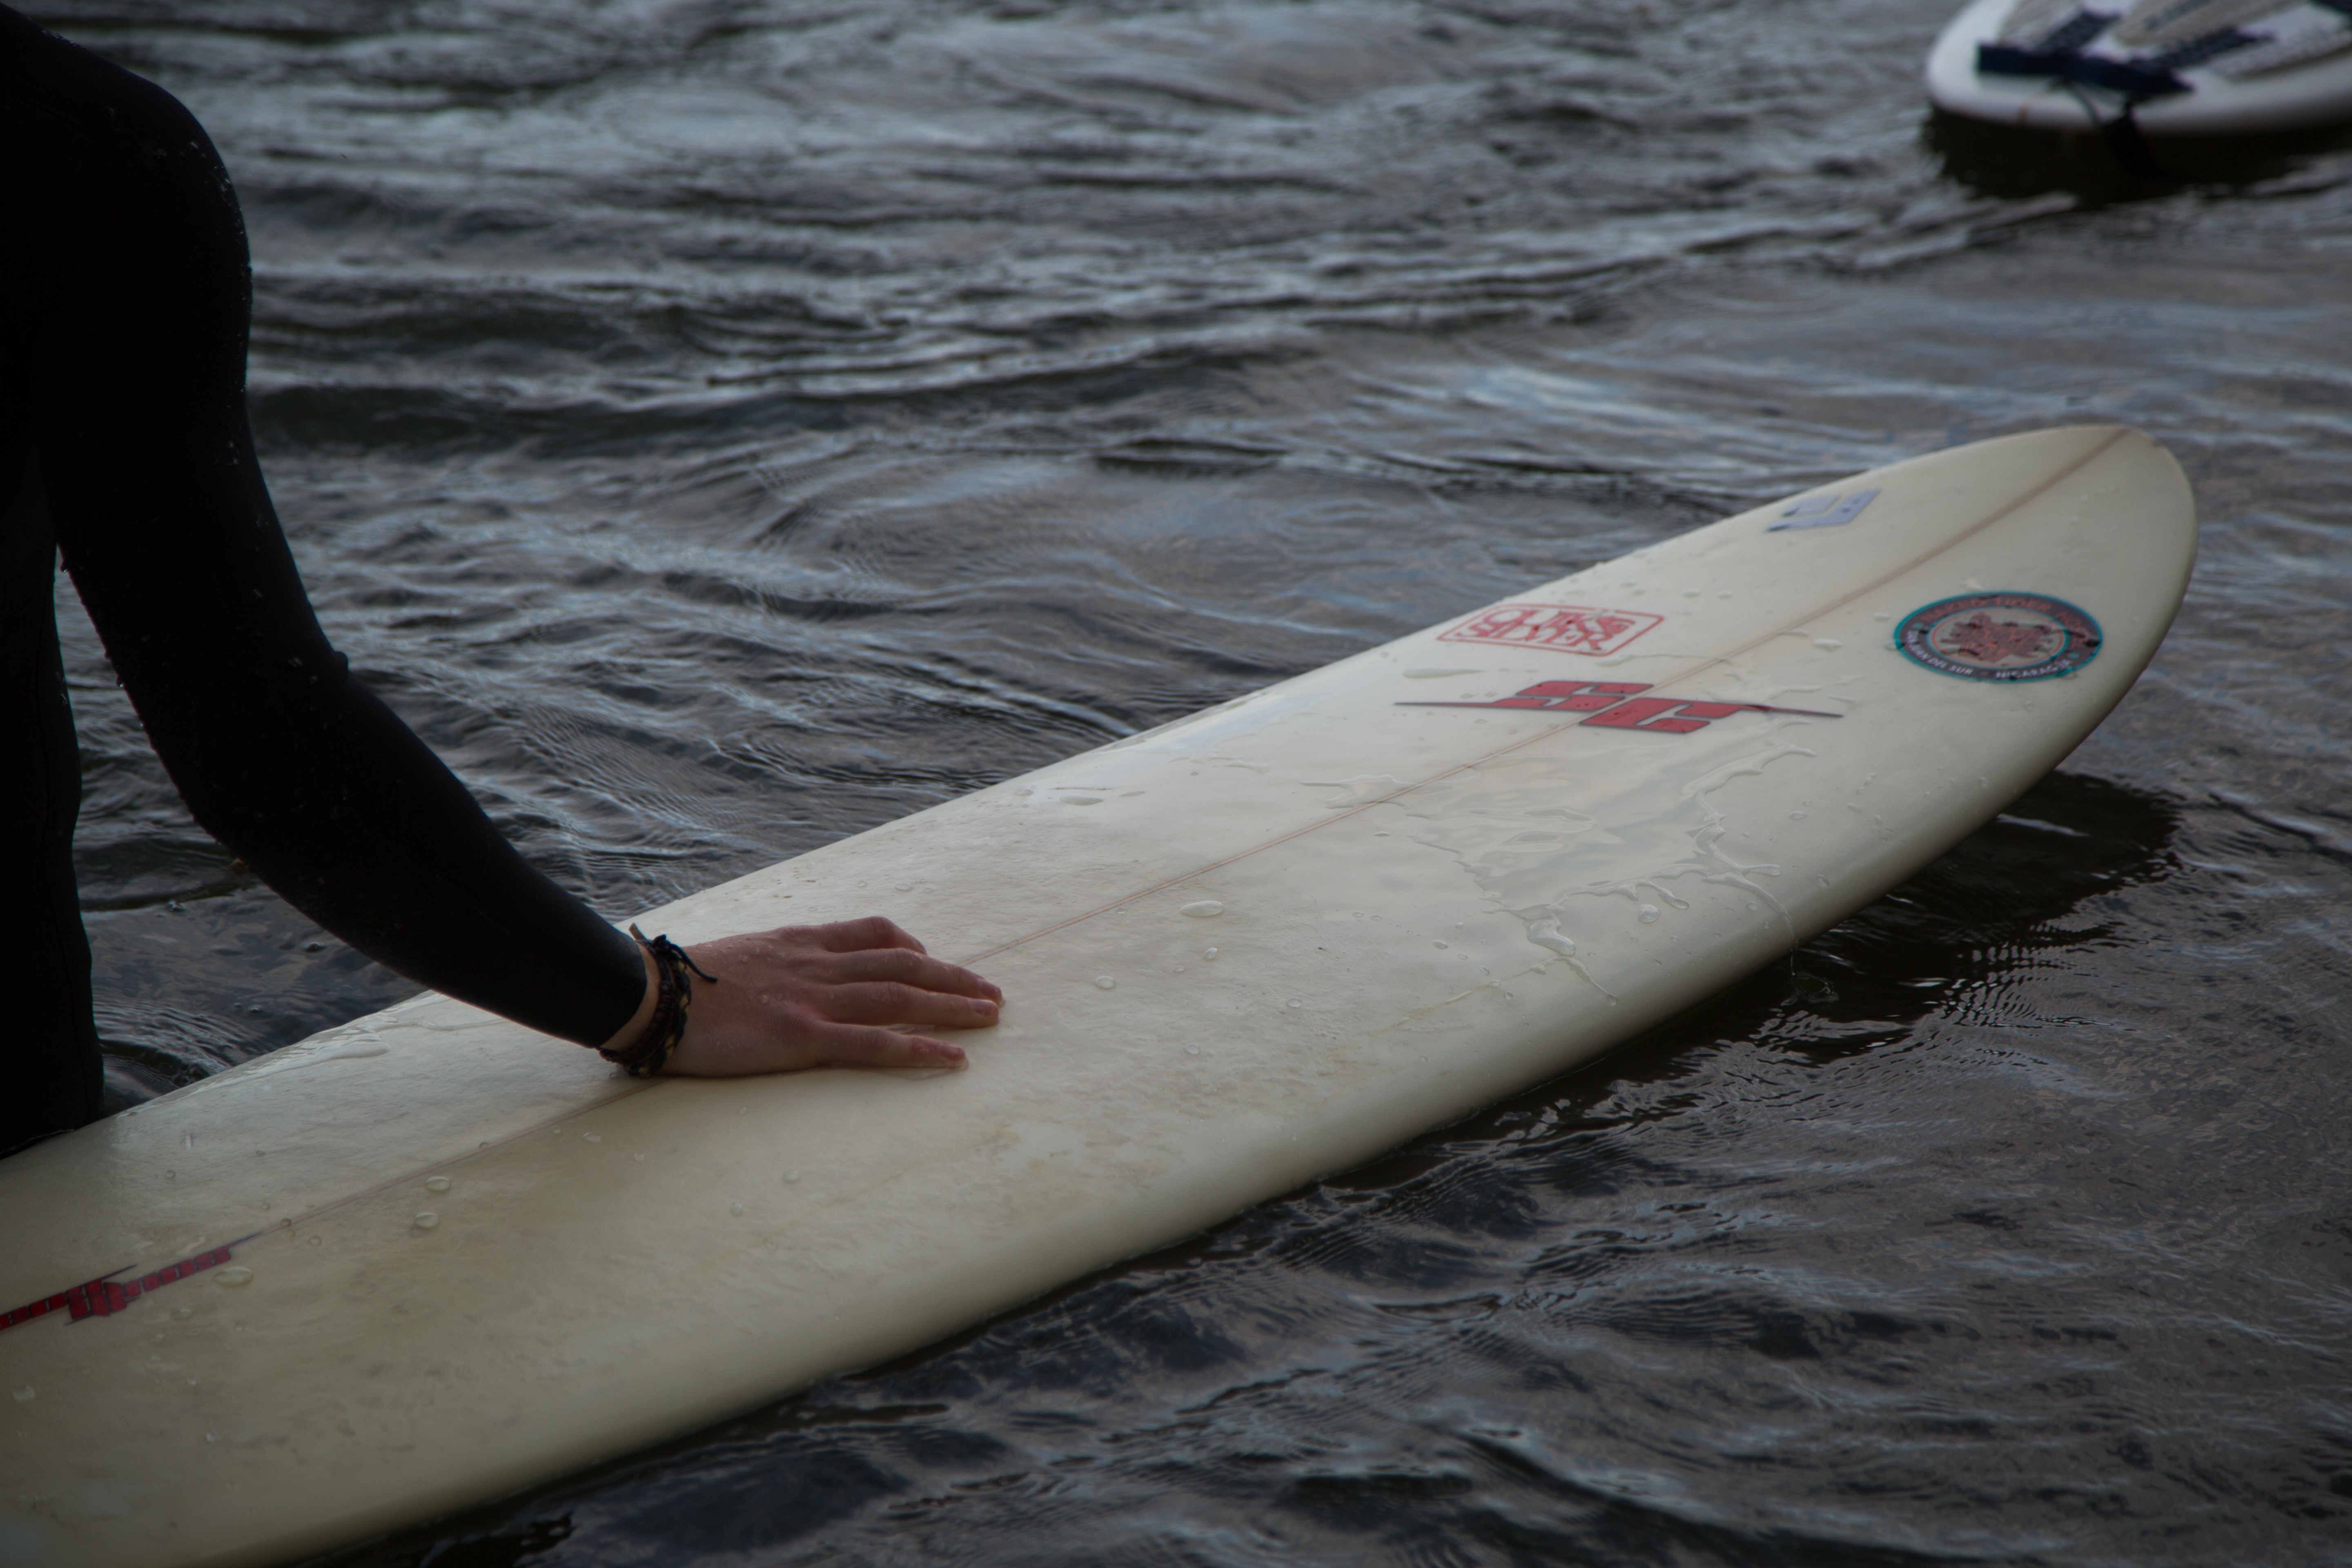
wing, boat, oar, paddle, vehicle, surfboard, kayak, sports equipment, boating, water sport, surfing equipment and supplies, watercraft rowing, boats and boating equipment and supplies